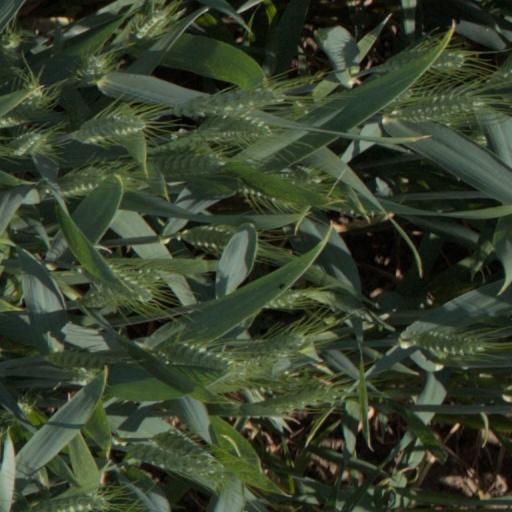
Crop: wheat